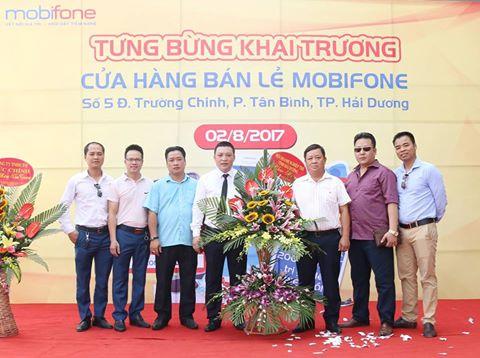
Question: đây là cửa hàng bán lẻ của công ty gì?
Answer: của công ty mobifone